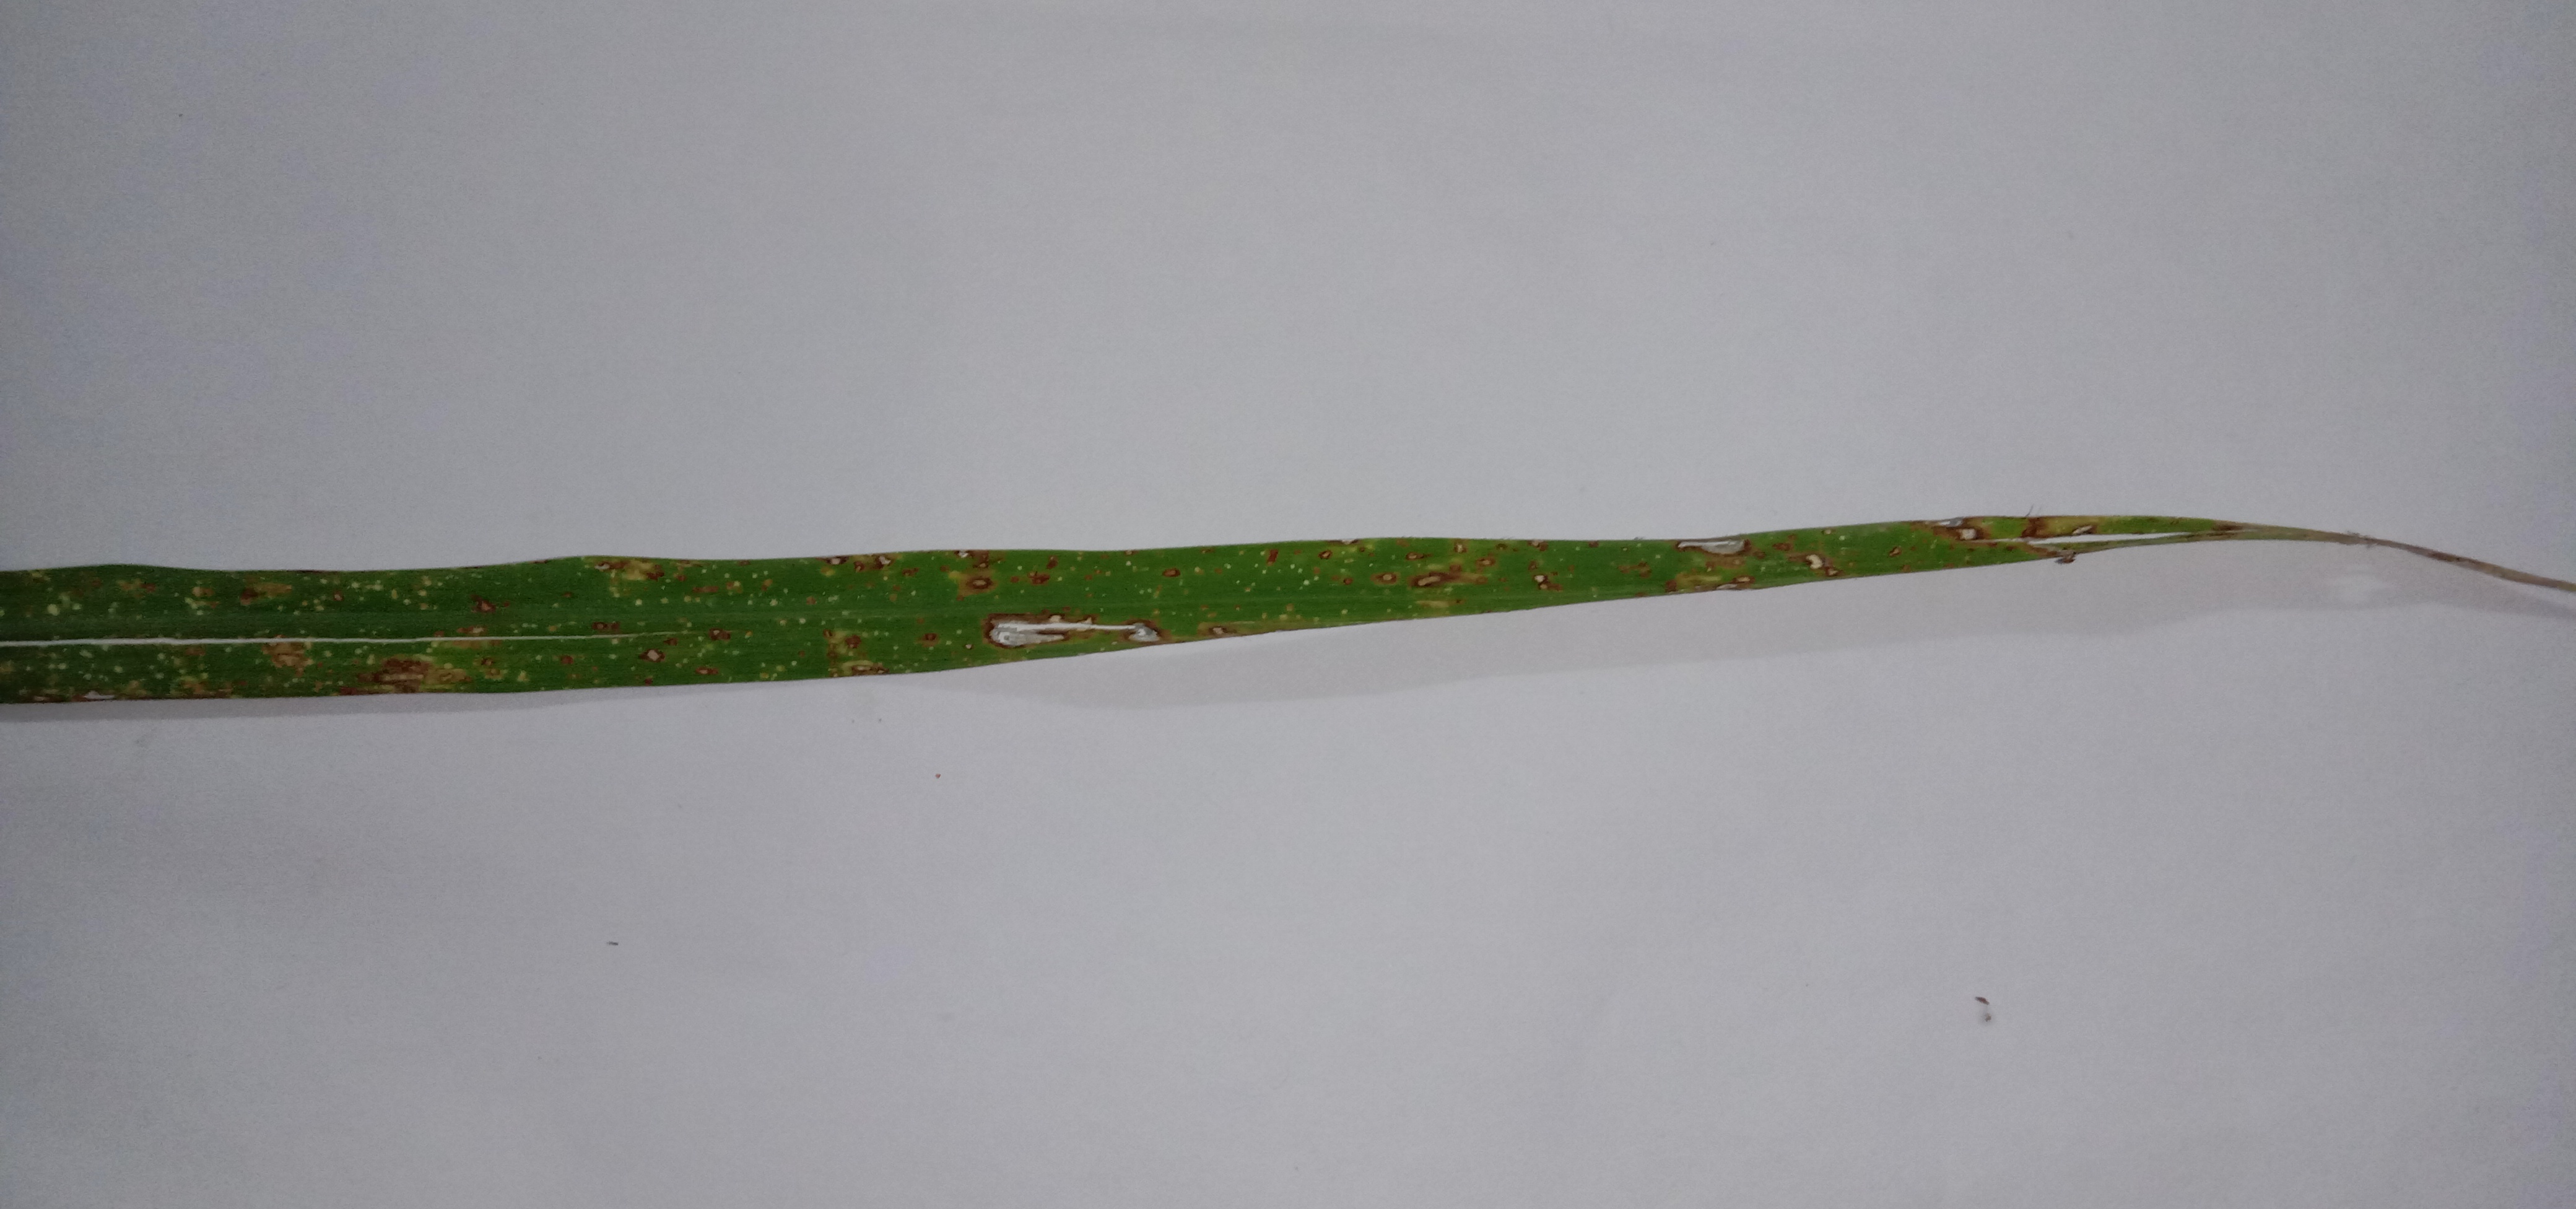
Label: Rice___Leaf_Blast